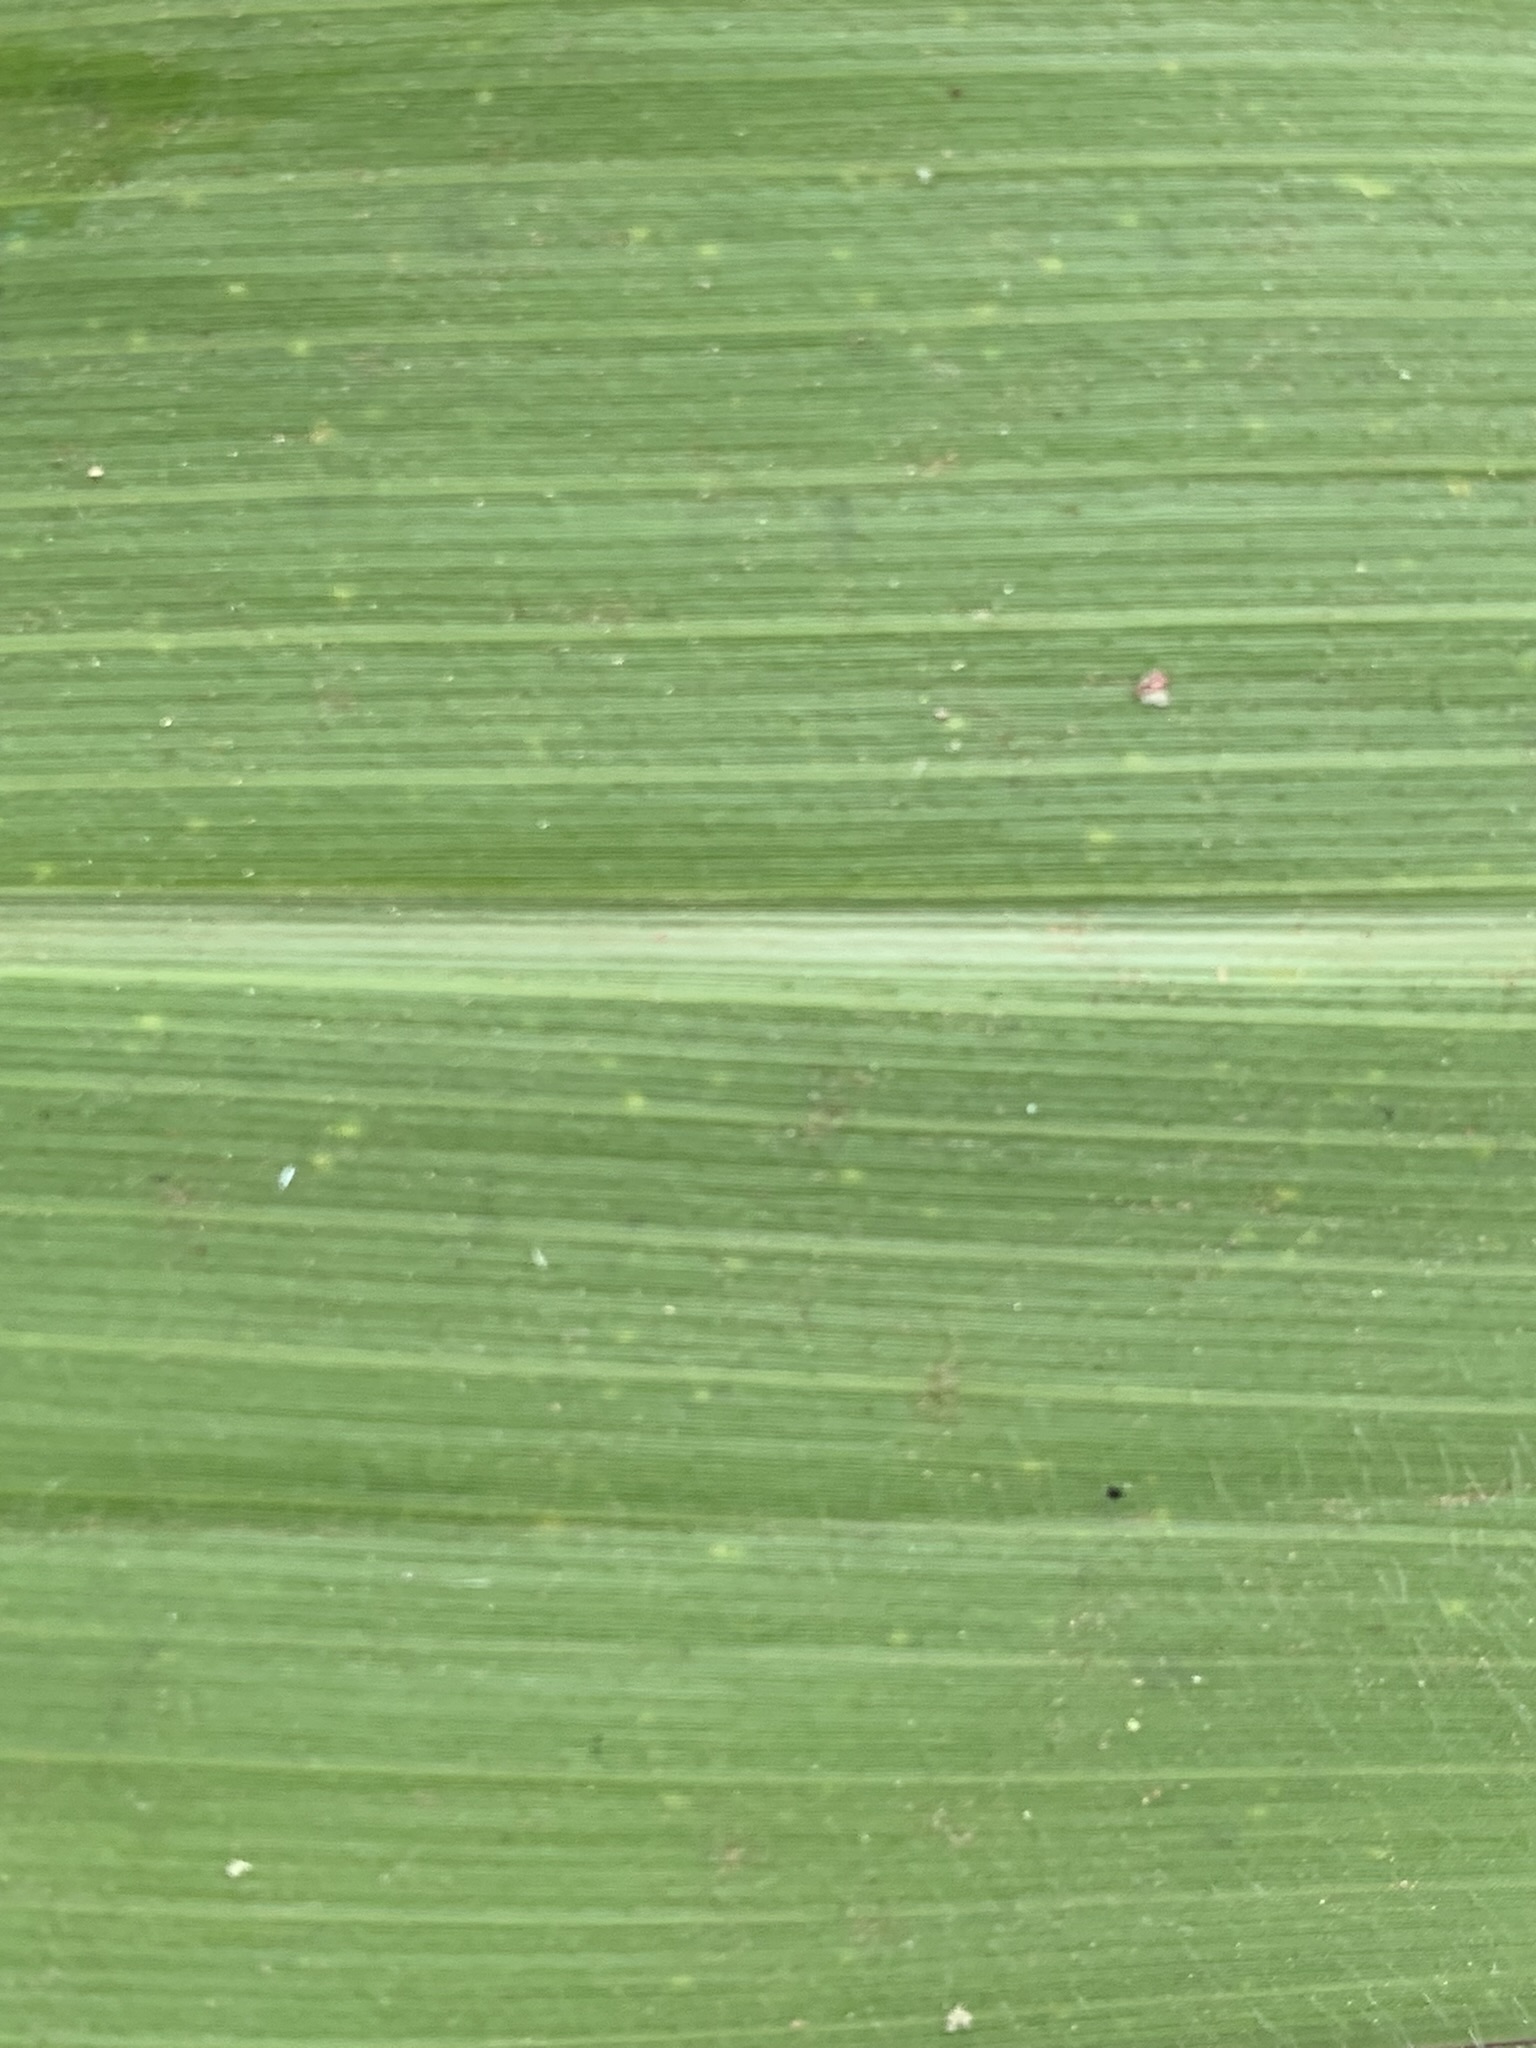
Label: Healthy